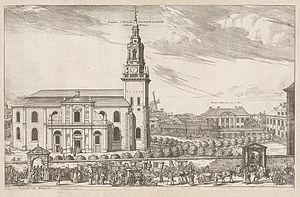
L'église Marie-Madeleine est une église paroissiale située dans le quartier de Södermalm, au centre de Stockholm en Suède. La construction de l'édifice remonte à la fin du XVIᵉ siècle, mais d'importants travaux se sont succédé au cours des siècles, en particulier après un incendie survenu en 1759.